History of the United States foreign policy

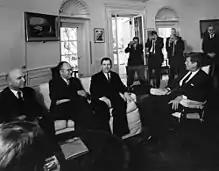
President Kennedy meeting with Soviet foreign minister Gromyko in 1962. Kennedy knew about Soviet missiles in Cuba but had not revealed this information yet. The Cuban Missile crisis brought the world close to the brink of World War III but luckily cooler heads prevailed.

In the mid 1890s, American public opinion denounced the Spanish repression of the Cuban independence movement as brutal and unacceptable. The U.S. increased pressure and was dissatisfied with Spanish responses. When the American battleship the exploded for undetermined reasons in the harbor of Havana, Cuba, on February 15, 1898, the issue became overwhelming and McKinley could not resist the demands for immediate action. Most Democrats and many Republicans demanded war to liberate Cuba. Almost simultaneously the two countries declared war. (Every other country was neutral.) The U.S. easily won the one-sided four-month-long Spanish–American War from April through July. In the Treaty of Paris, the U.S. took over the last remnants of the Spanish Empire, notably Cuba, Puerto Rico, the Philippines and Guam. It marked America's transition from a regional to a global power. Cuba was given independence under American supervision. However the permanent status of the Philippines became a heated political issue. Democrats, led by William Jennings Bryan, had strongly supported the war but now they strongly opposed annexation. McKinley was reelected and annexation was decided.